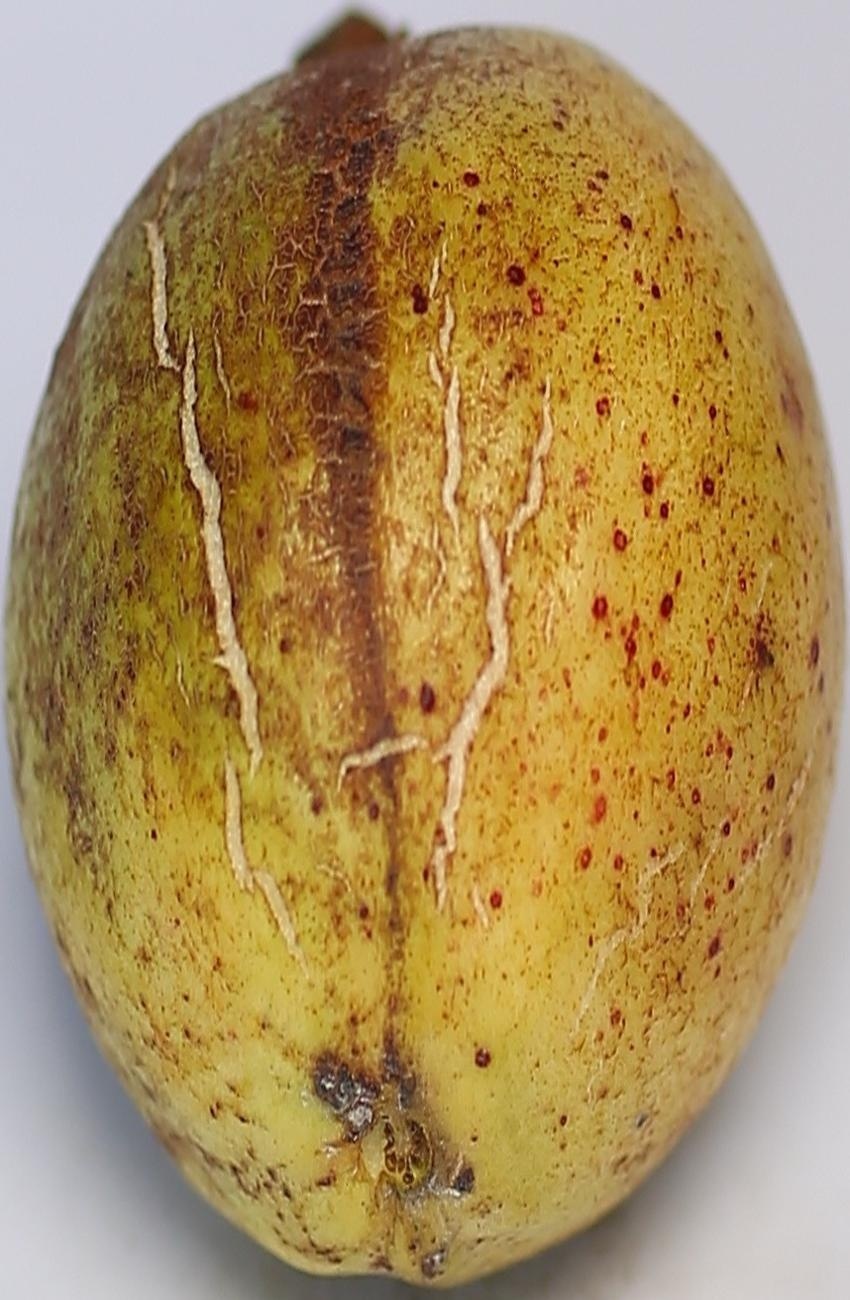
Maturity: ripe
Variety: thadhrami